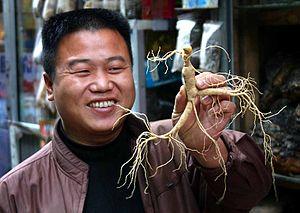
Les Chinois de Sibérie sont un groupe ethnique de la Fédération de Russie vivant sur le territoire de la Sibérie et en Extrême-Orient russe, deux régions appelées traditionnellement Sibérie.